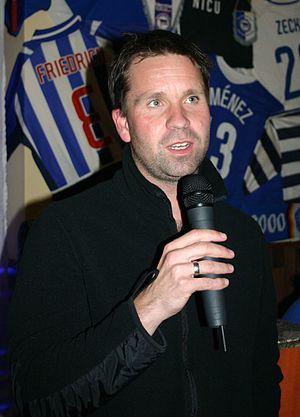
Christian Fiedler est un footballeur allemand né le 27 mars 1975 à Berlin.